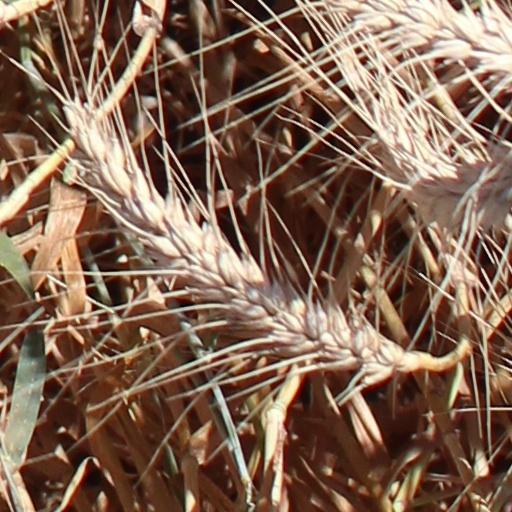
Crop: wheat